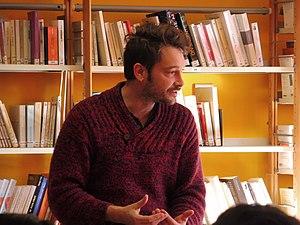
François Beaune lors des Journées du Livre du lycée Langevin (Martigues) en janvier 2018.
François Beaune né en 1978 à Clermont-Ferrand, est écrivain. Il a grandi à Lyon et vit à Marseille.